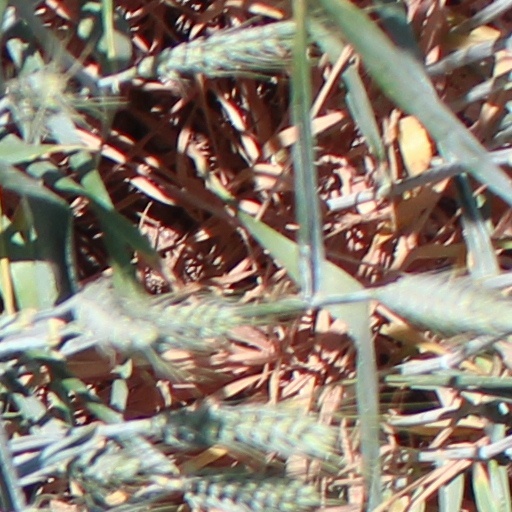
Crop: wheat